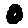
Label: 0